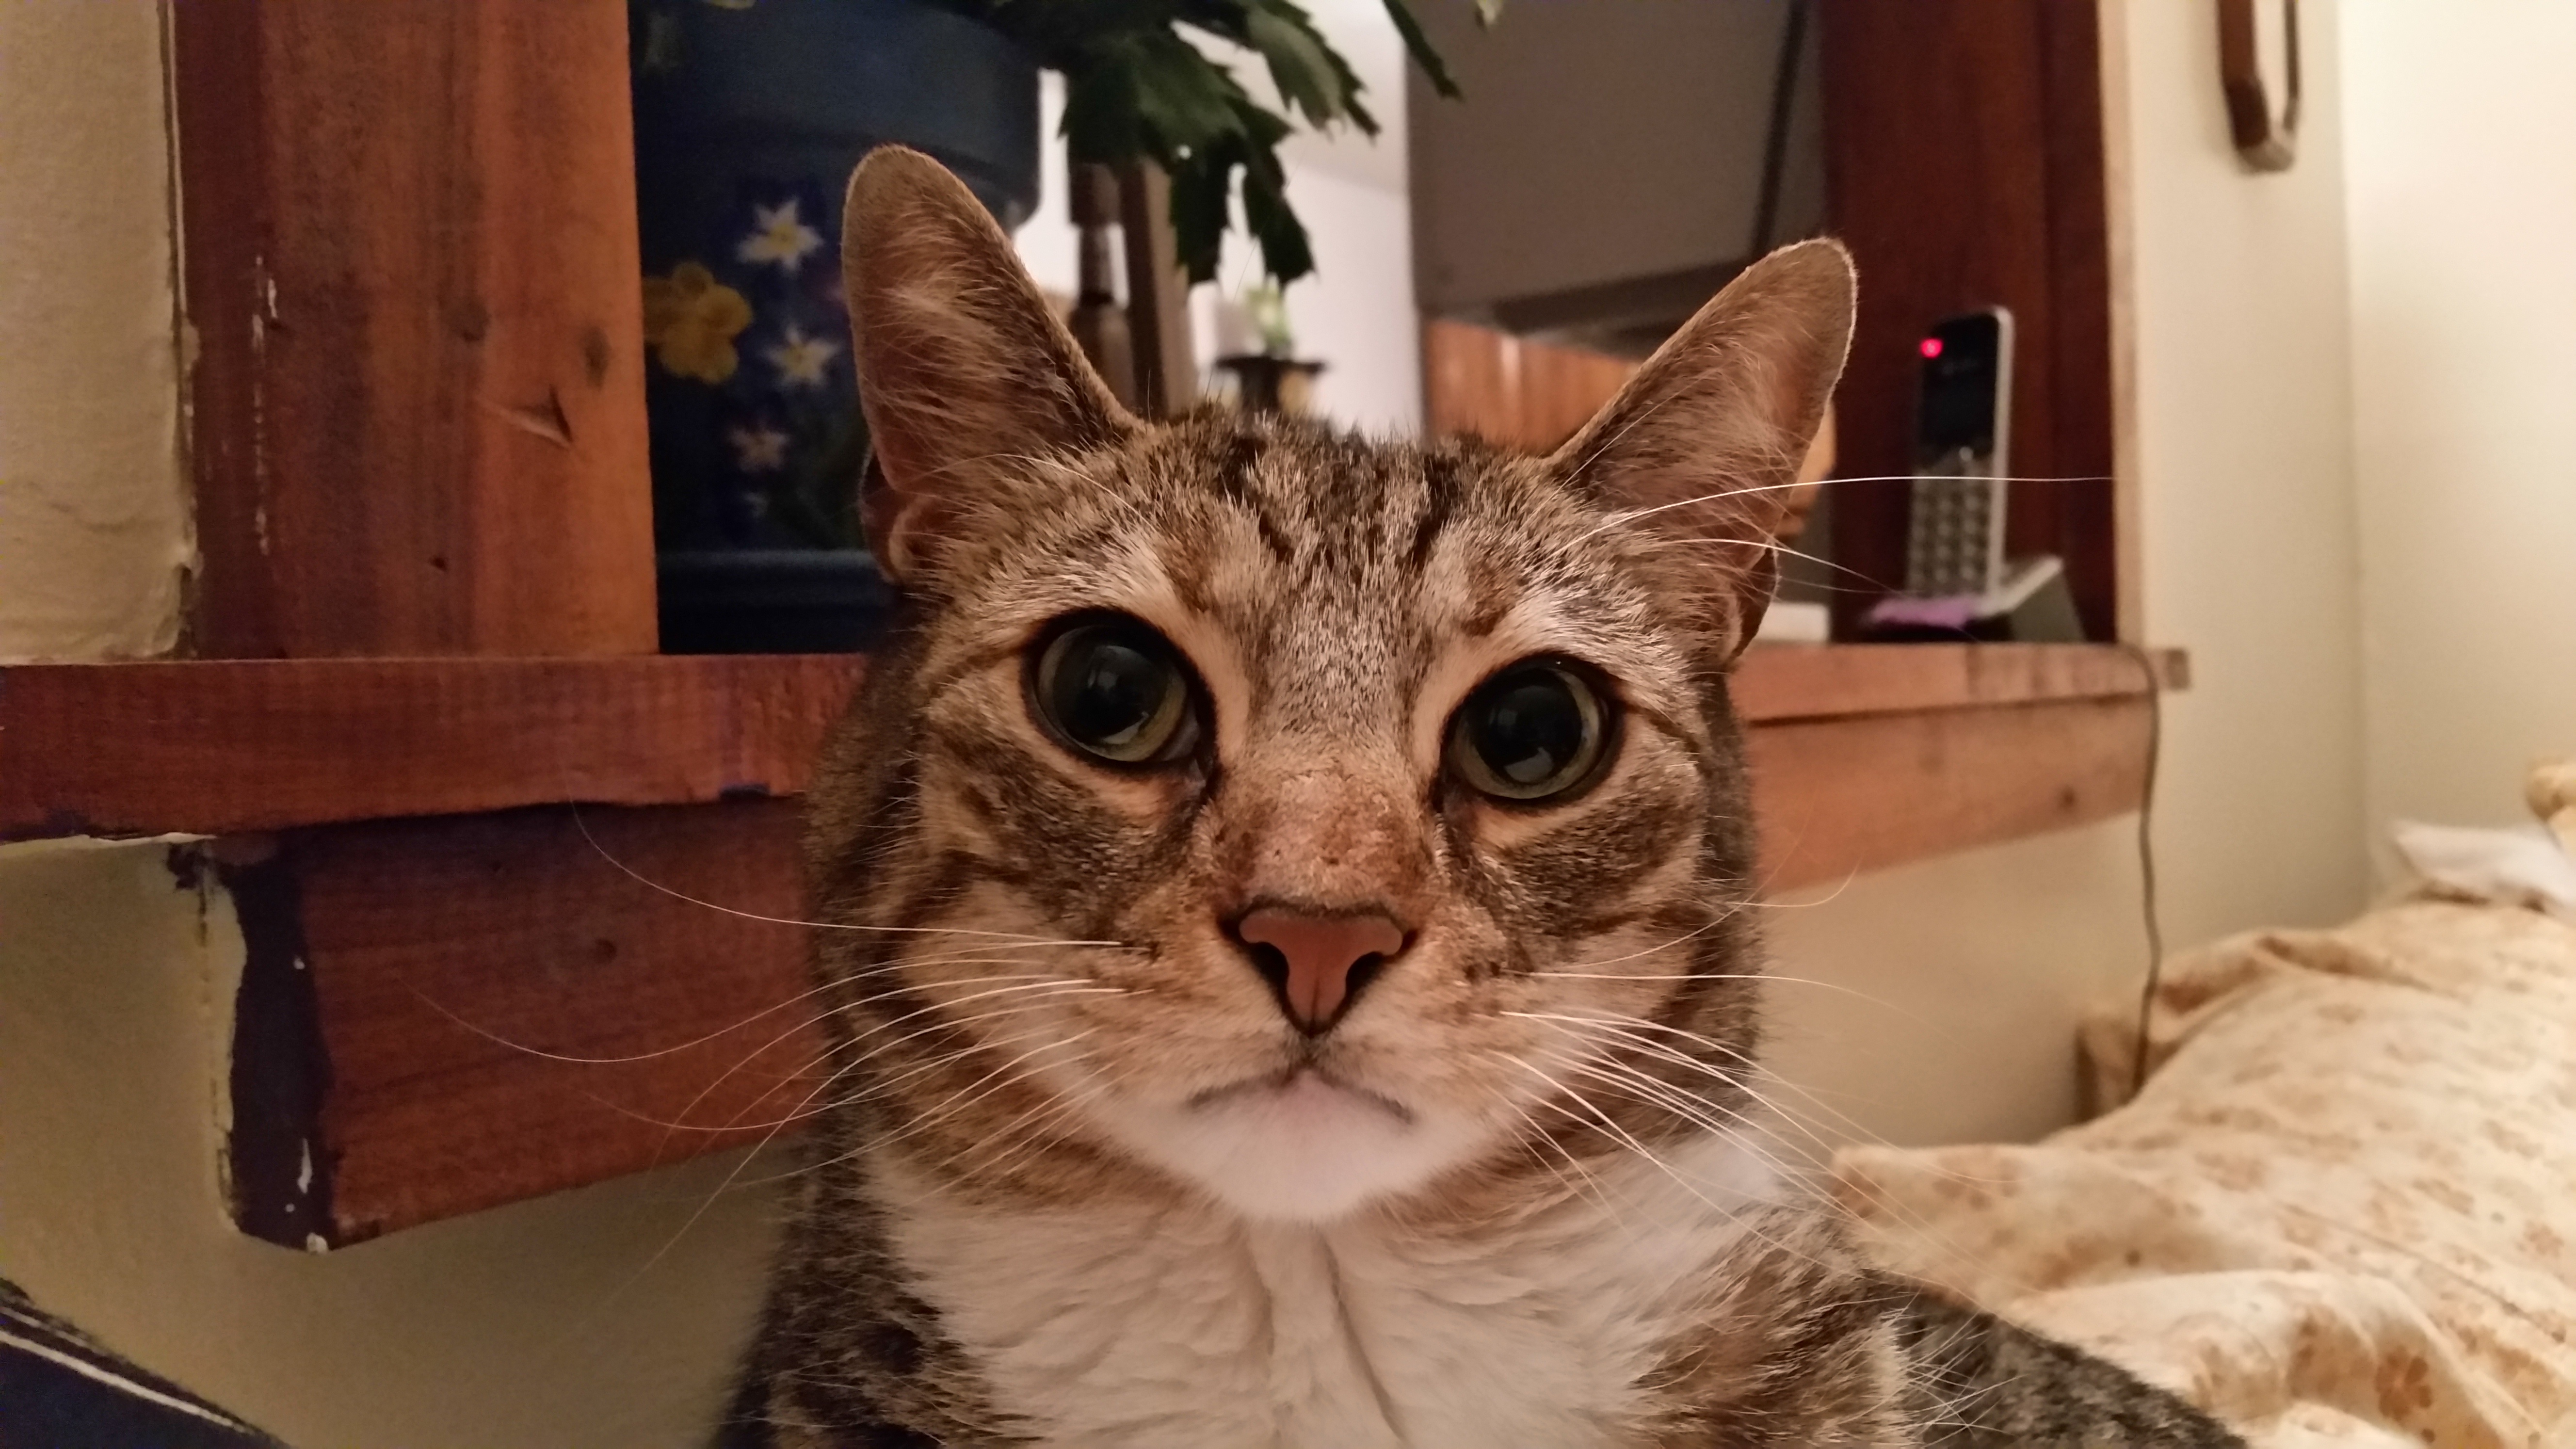
cat, mammal, fauna, whiskers, savannah, vertebrate, tabby cat, bengal, european shorthair, small to medium sized cats, cat like mammal, domestic short haired cat, pixie bob, ocicat, toyger